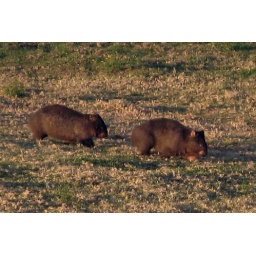
male and female - sunset, full moon rise - winter in the fields...